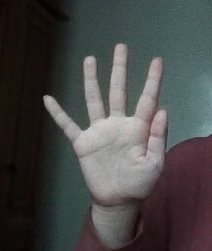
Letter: sheen